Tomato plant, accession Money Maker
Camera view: vertical (180 deg); turntable rotation: 150 degrees
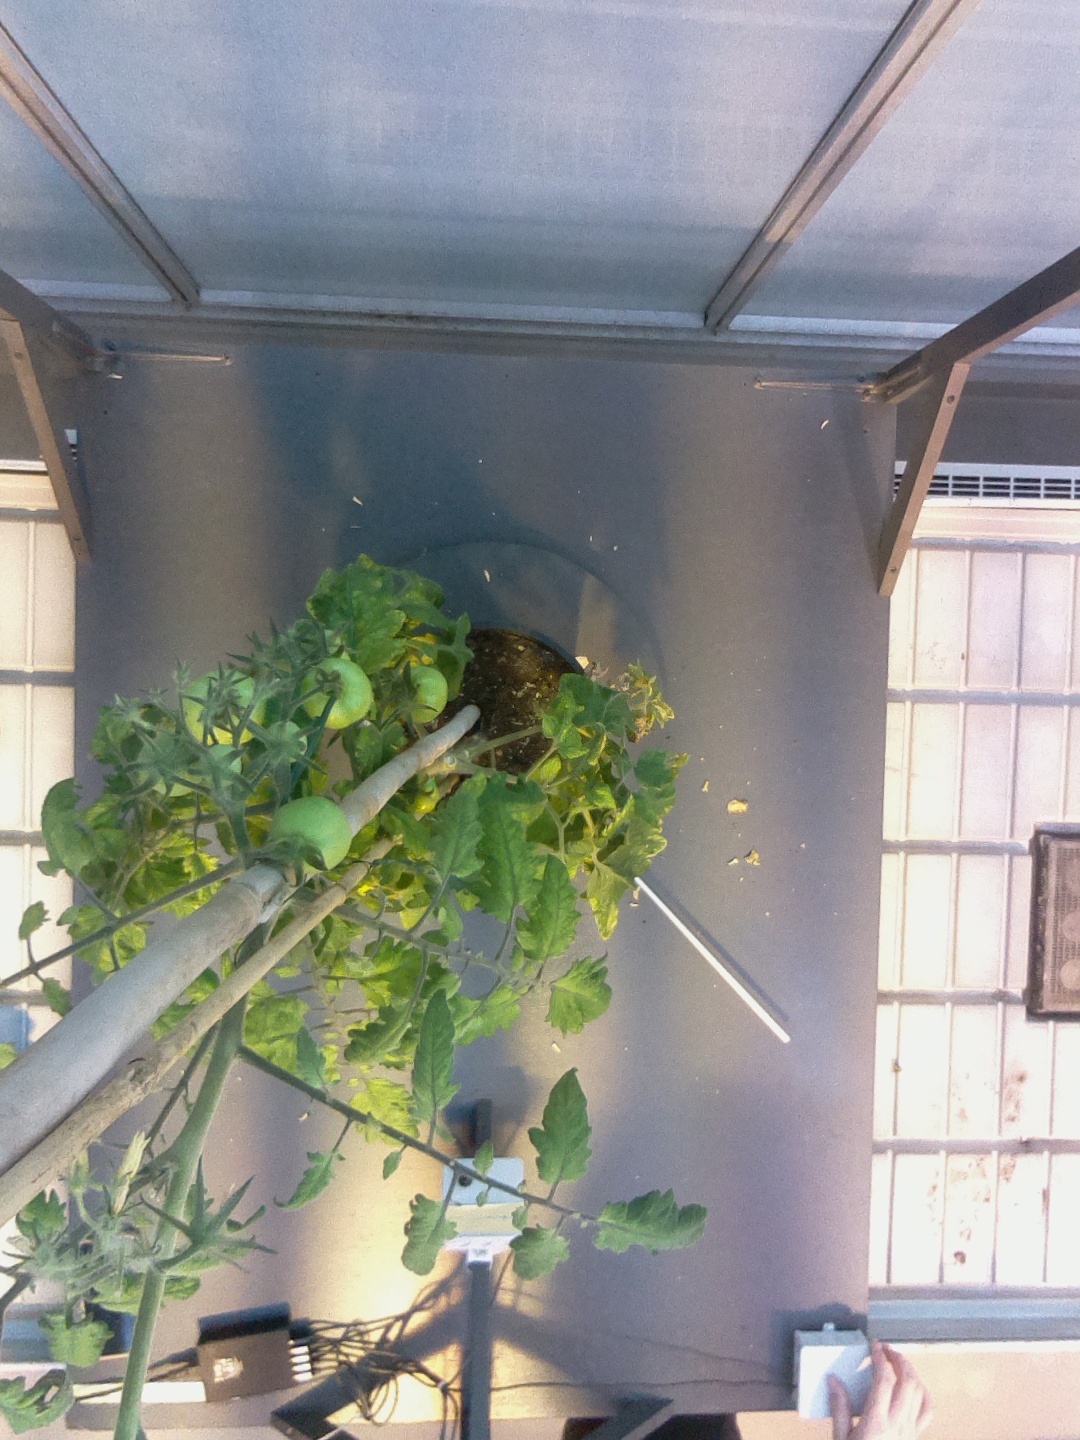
BBCH growth stage 74: 40%-50% of final fruit size